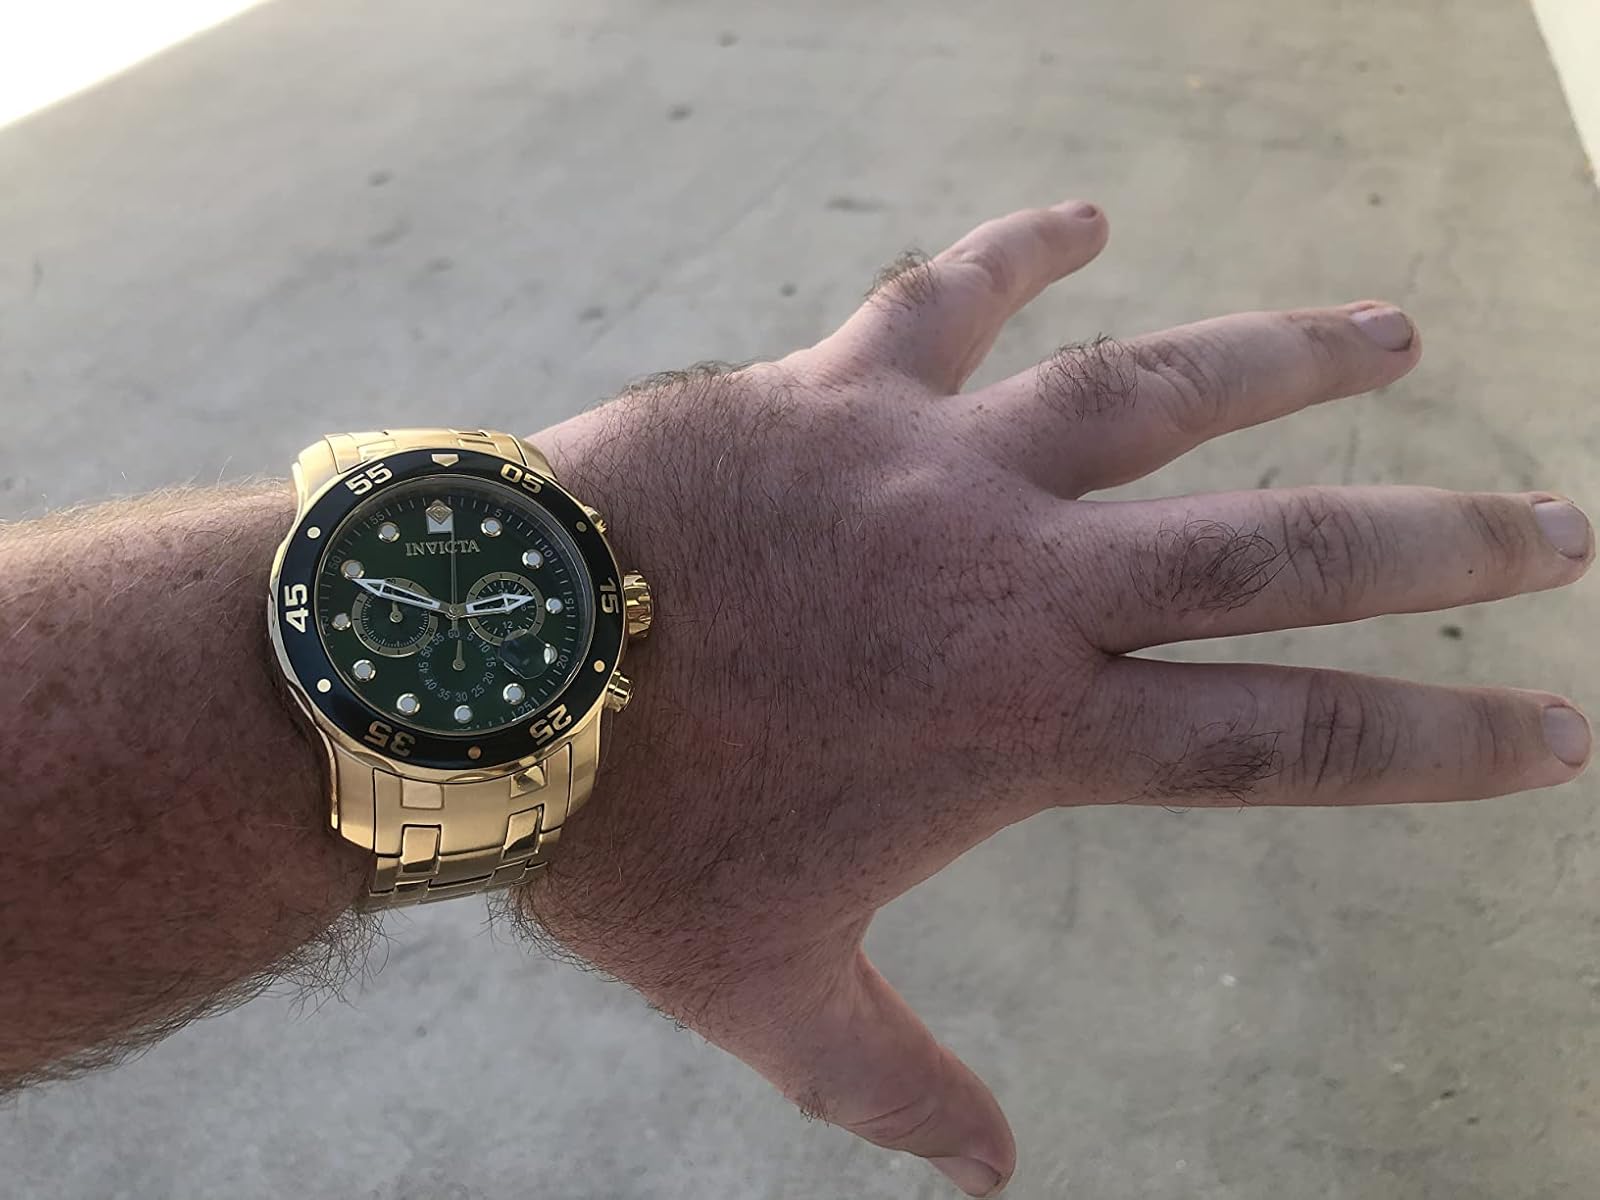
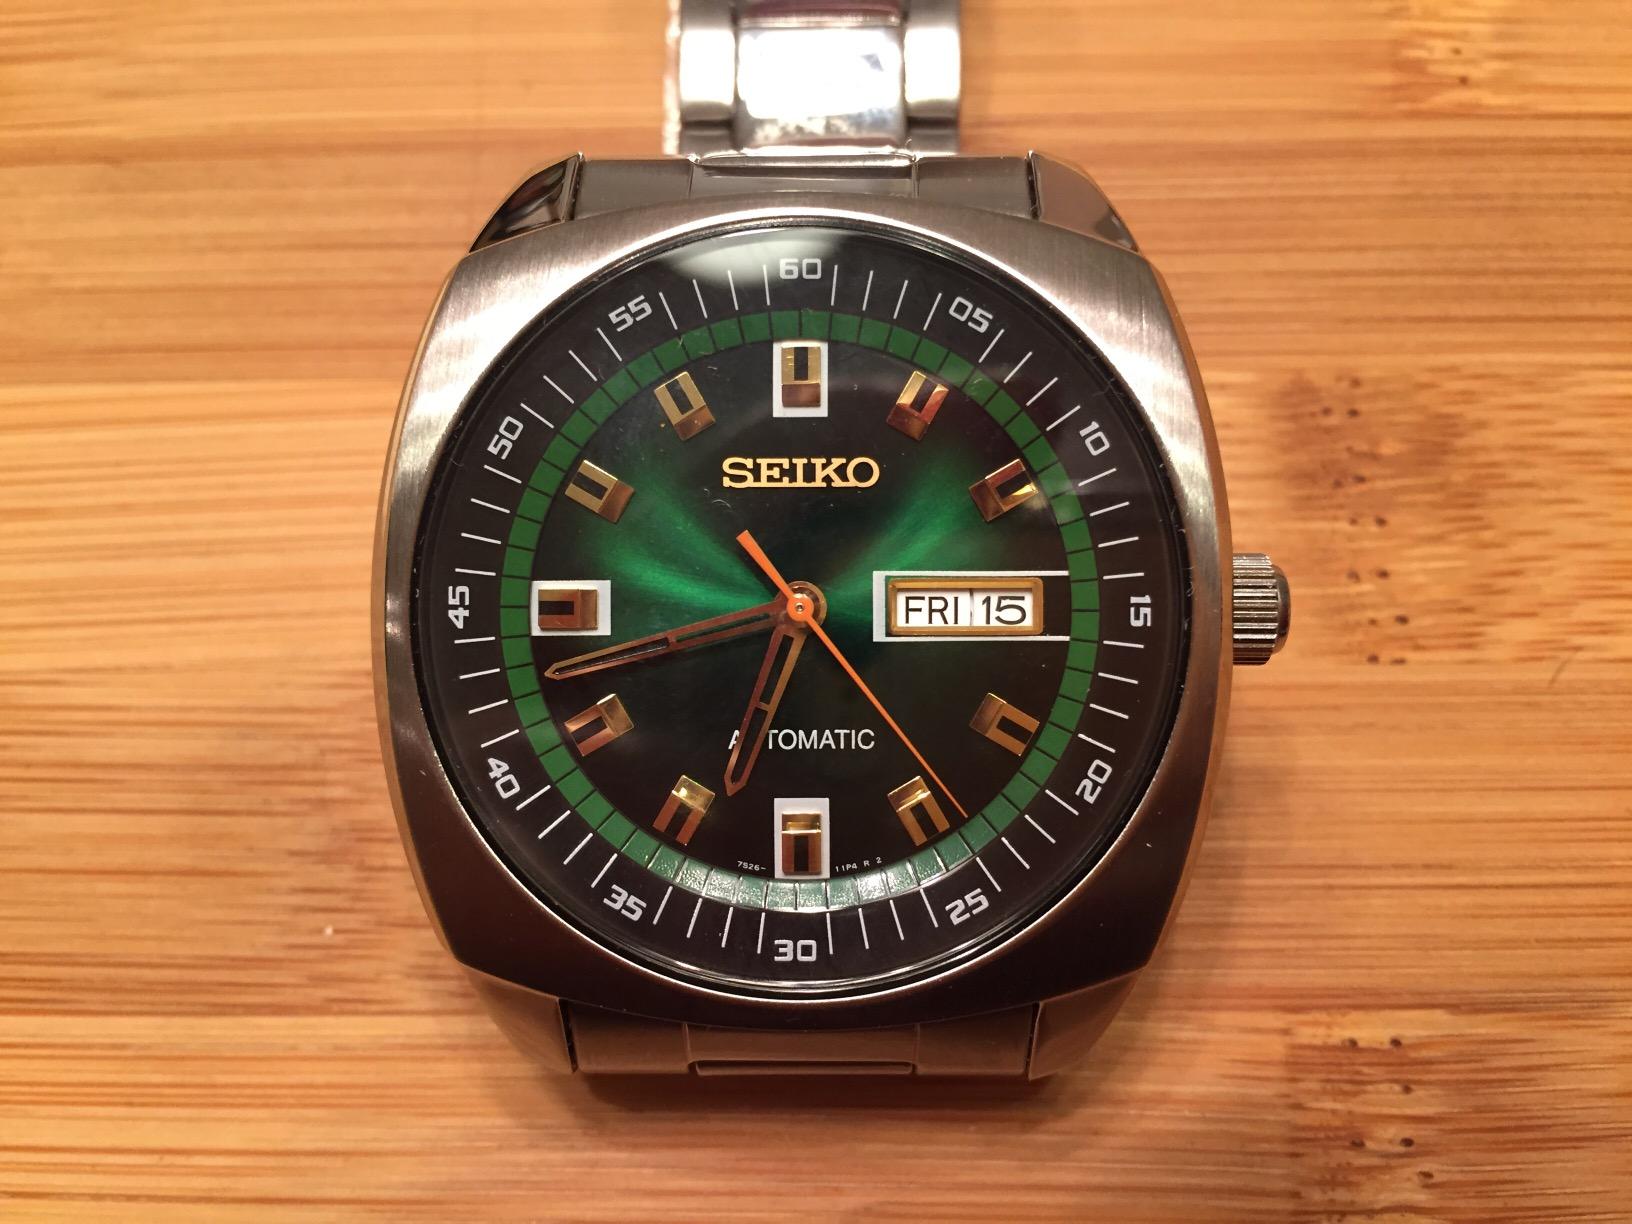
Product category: accessories_watch
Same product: no